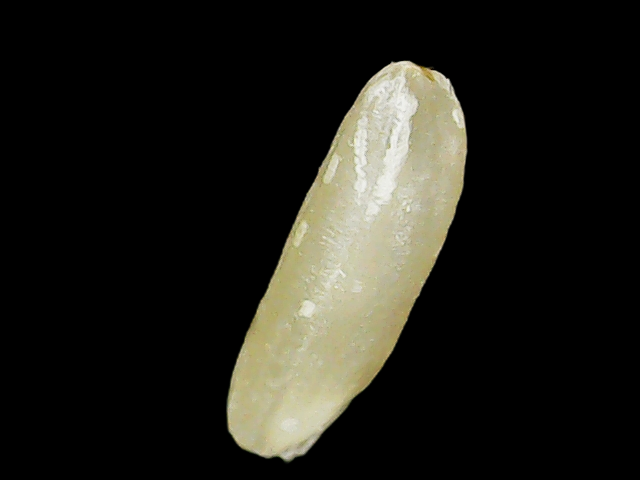
Rice variety: Binadhan16